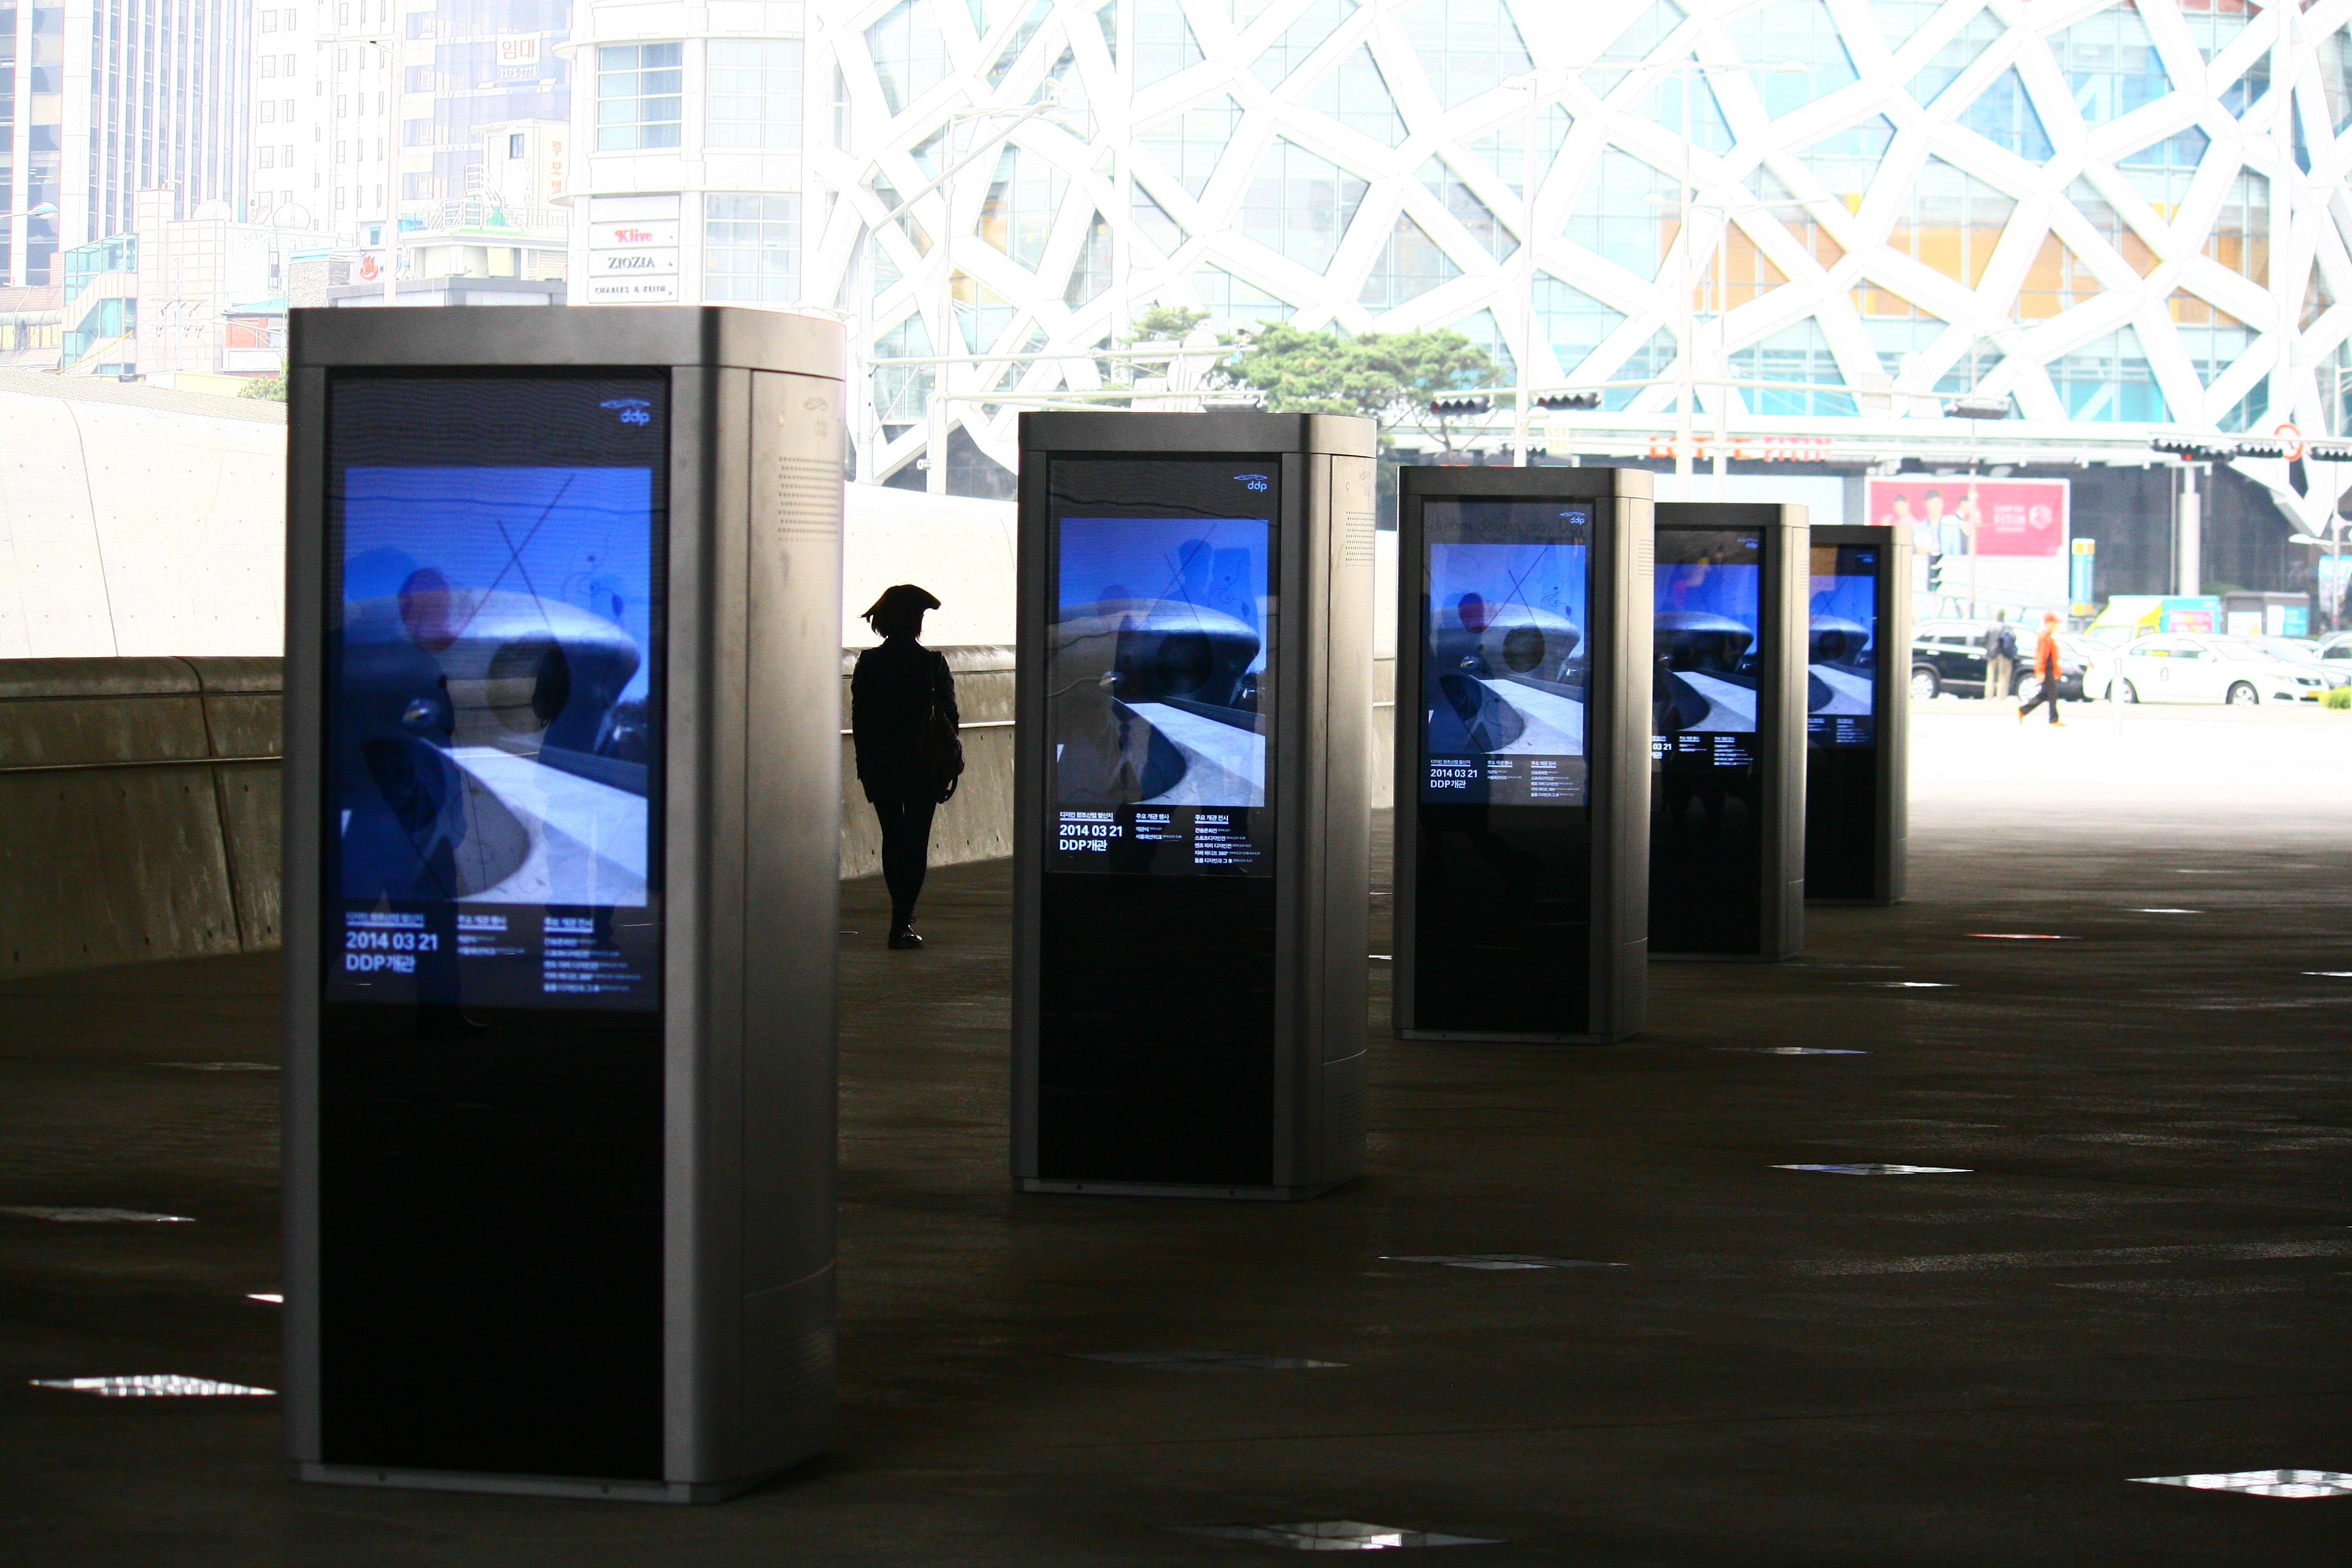
transport, public transport, design, kiosk, did, personal computer hardware, ddp, dongdaemun design plaza